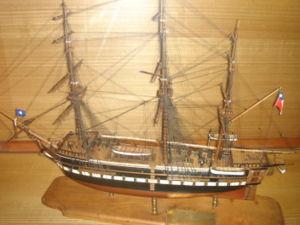
Thomas Cochrane, 10ᵉ comte de Dundonald, est un amiral et homme politique britannique, à la carrière émaillée de controverses. Il est le modèle de nombreux héros de romans sur la Royal Navy, parmi lesquels Horatio Hornblower, créé par C. S. Forester, et Jack Aubrey, personnage principal des romans de Patrick O'Brian et du film qui en a été tiré en 2003, Master and Commander : De l'autre côté du monde.